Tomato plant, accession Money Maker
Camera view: horizontal (90 deg, fisheye); turntable rotation: 240 degrees
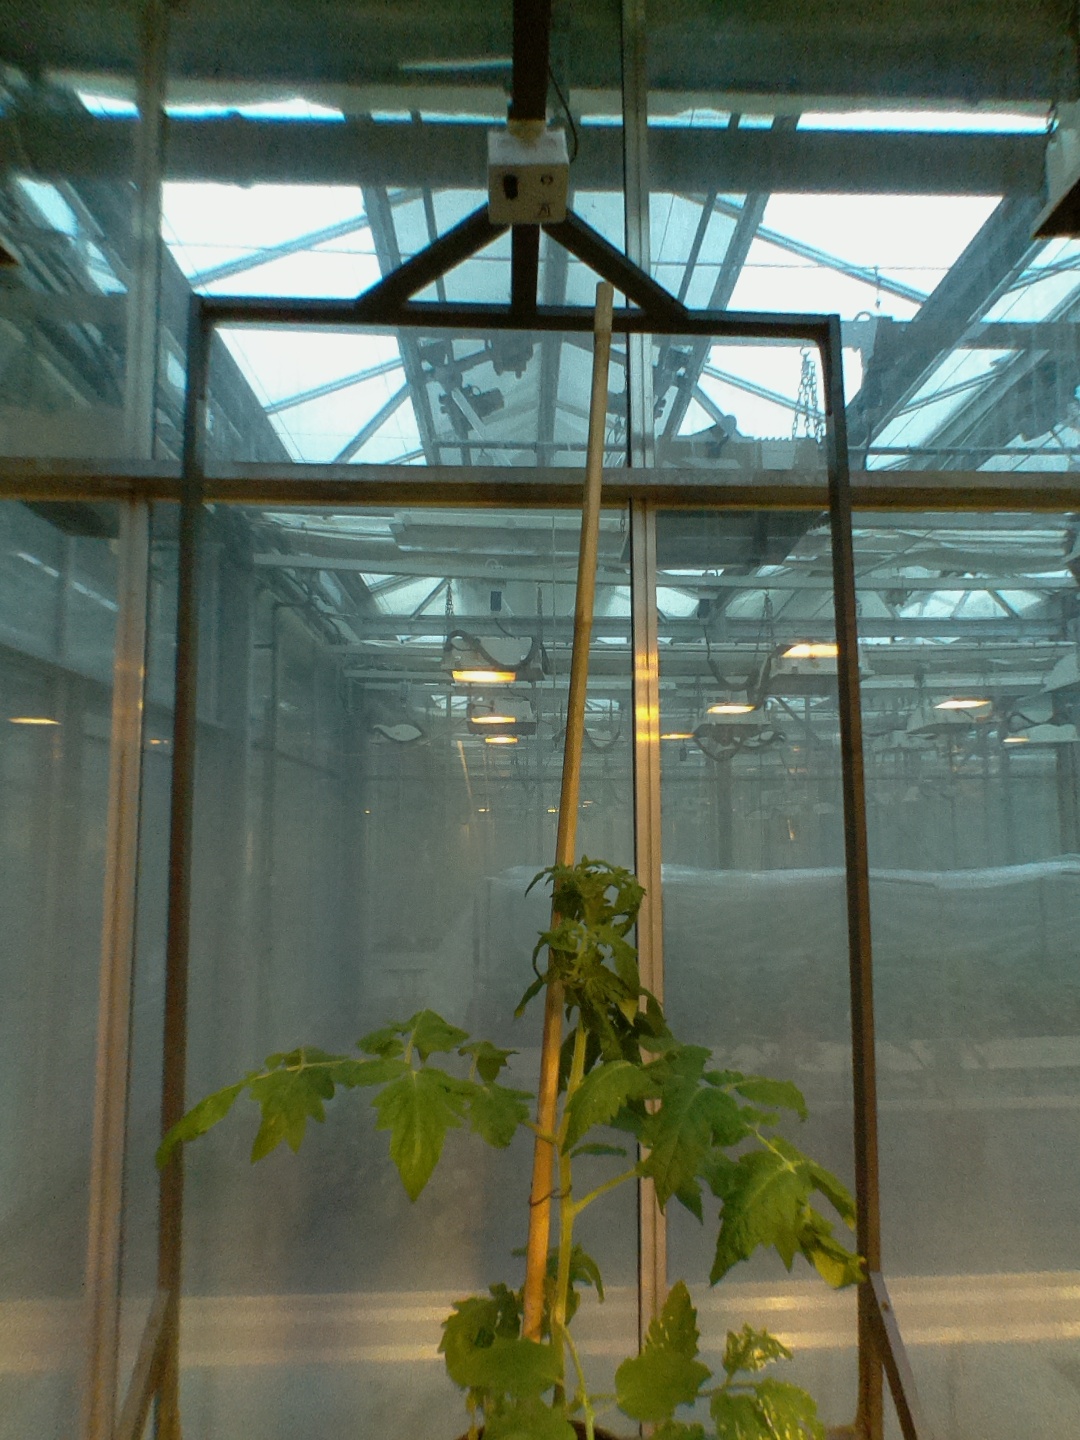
BBCH growth stage 51: First inflorence visible, visible closed flower bud